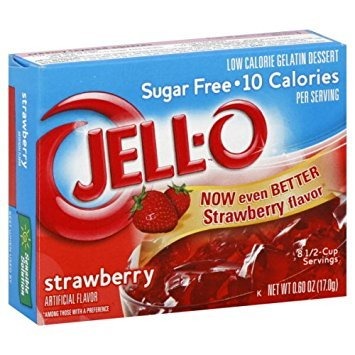
Item Name: Jell-O Low Calorie Gelatin Dessert, Sugar-Free, Strawberry, 0.6 Ounce (Pack of 12)
Value: 7.2
Unit: Ounce

Price: 2.39